National Special Security Event

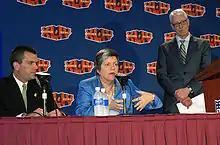
Secretary of Homeland Security Janet Napolitano (center) at a security news conference for Super Bowl XLIV, on February 1, 2010

A National Special Security Event (NSSE) is an event of national or international significance deemed by the United States Department of Homeland Security (DHS) to be a potential target for terrorism or other criminal activity. These events have included summits of world leaders, meetings of international organizations, presidential nominating conventions and presidential inaugurations. NSSE designation requires federal agencies to provide full cooperation and support to ensure the safety and security of those participating in or otherwise attending the event, and the community within which the event takes place, and is typically limited to specific event sites for a specified time frame.